2014 Winter Olympics

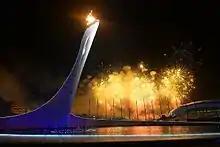
Fireworks over Fisht Olympic Stadium following the lighting of the Olympic Cauldron.

Funds were spent on the construction of hotels for 10,300 guests. The first of the Olympic hotels, Zvezdny ("Stellar"), was rebuilt anew. Significant funds were spent on the construction of an advanced sewage treatment system in Sochi, designed by Olimpstroy. The system meets BREF standards and employs top available technologies for environment protection, including tertiary treatment with microfiltration.